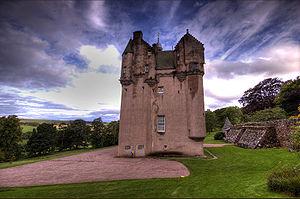
Château de Craigievar en Écosse par B. A. Watson.
Le château de Craigievar est un château rose pêche à une dizaine de kilomètres au sud d'Alford dans l'Aberdeenshire, en Écosse. C'est actuellement le siège du Clan Sempill. Il se situe dans le cadre des collines ondulantes que sont les Monts Grampians. Le contraste entre sa structure inférieure massive et ses nombreuses tourelles finement sculptées, avec gargouilles et encorbellement, contribue à créer une apparence de conte de fée.